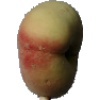
Label: peach_flat